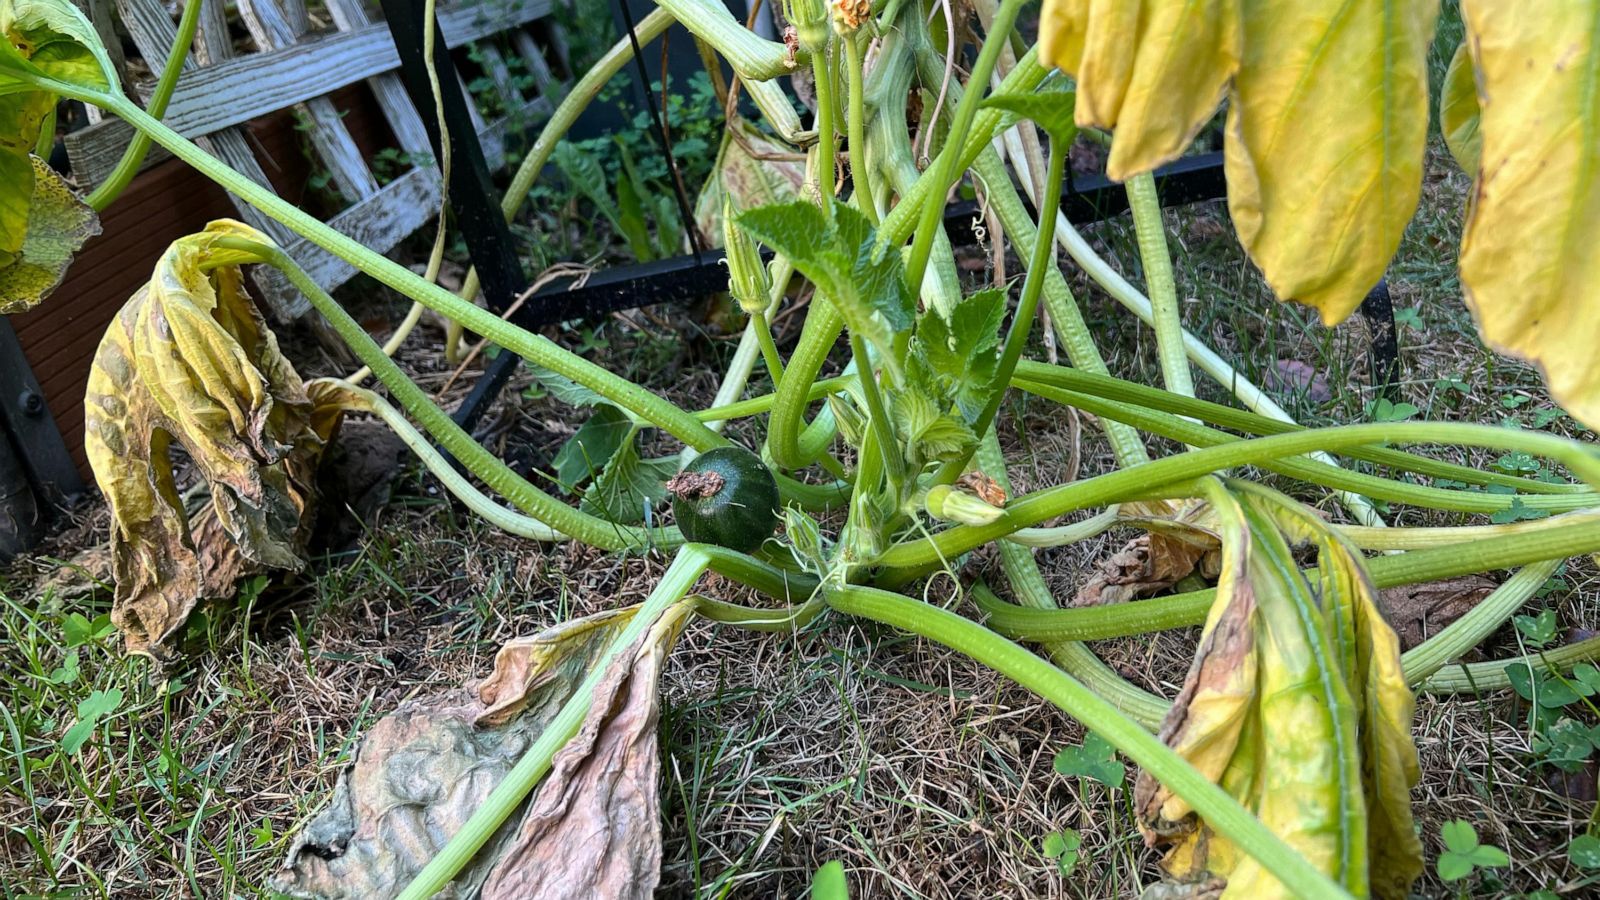
Plant: Cucumber
Disease: cucumber bacterial wilt